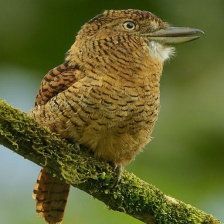
Species: BARRED PUFFBIRD
Scientific name: NYSTALUS RADIATUS